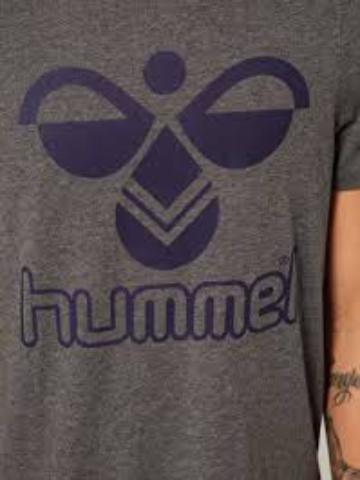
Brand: Hummel-1
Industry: Clothes